Lorenzo II of Larantuka

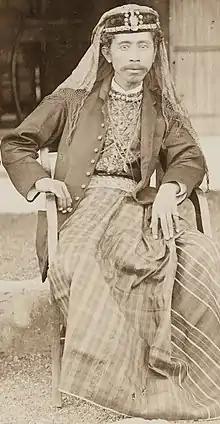
Lorenzo II, 1890

Dom Lorenzo II of Larantuka (c. 1859–1904), born Lorenzo Diaz Vieria Godinho, was a Raja of the Kingdom of Larantuka and reigned for almost 17 years starting from 14 September 1887.